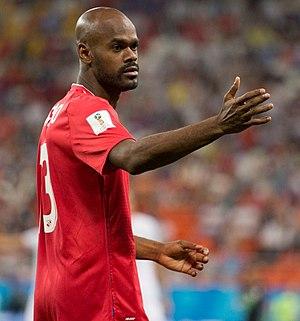
Adolfo Abdiel Machado est un joueur de football international panaméen né le 14 février 1985 à Panama City. Il évolue au poste de défenseur avec le Dynamo de Houston en MLS.